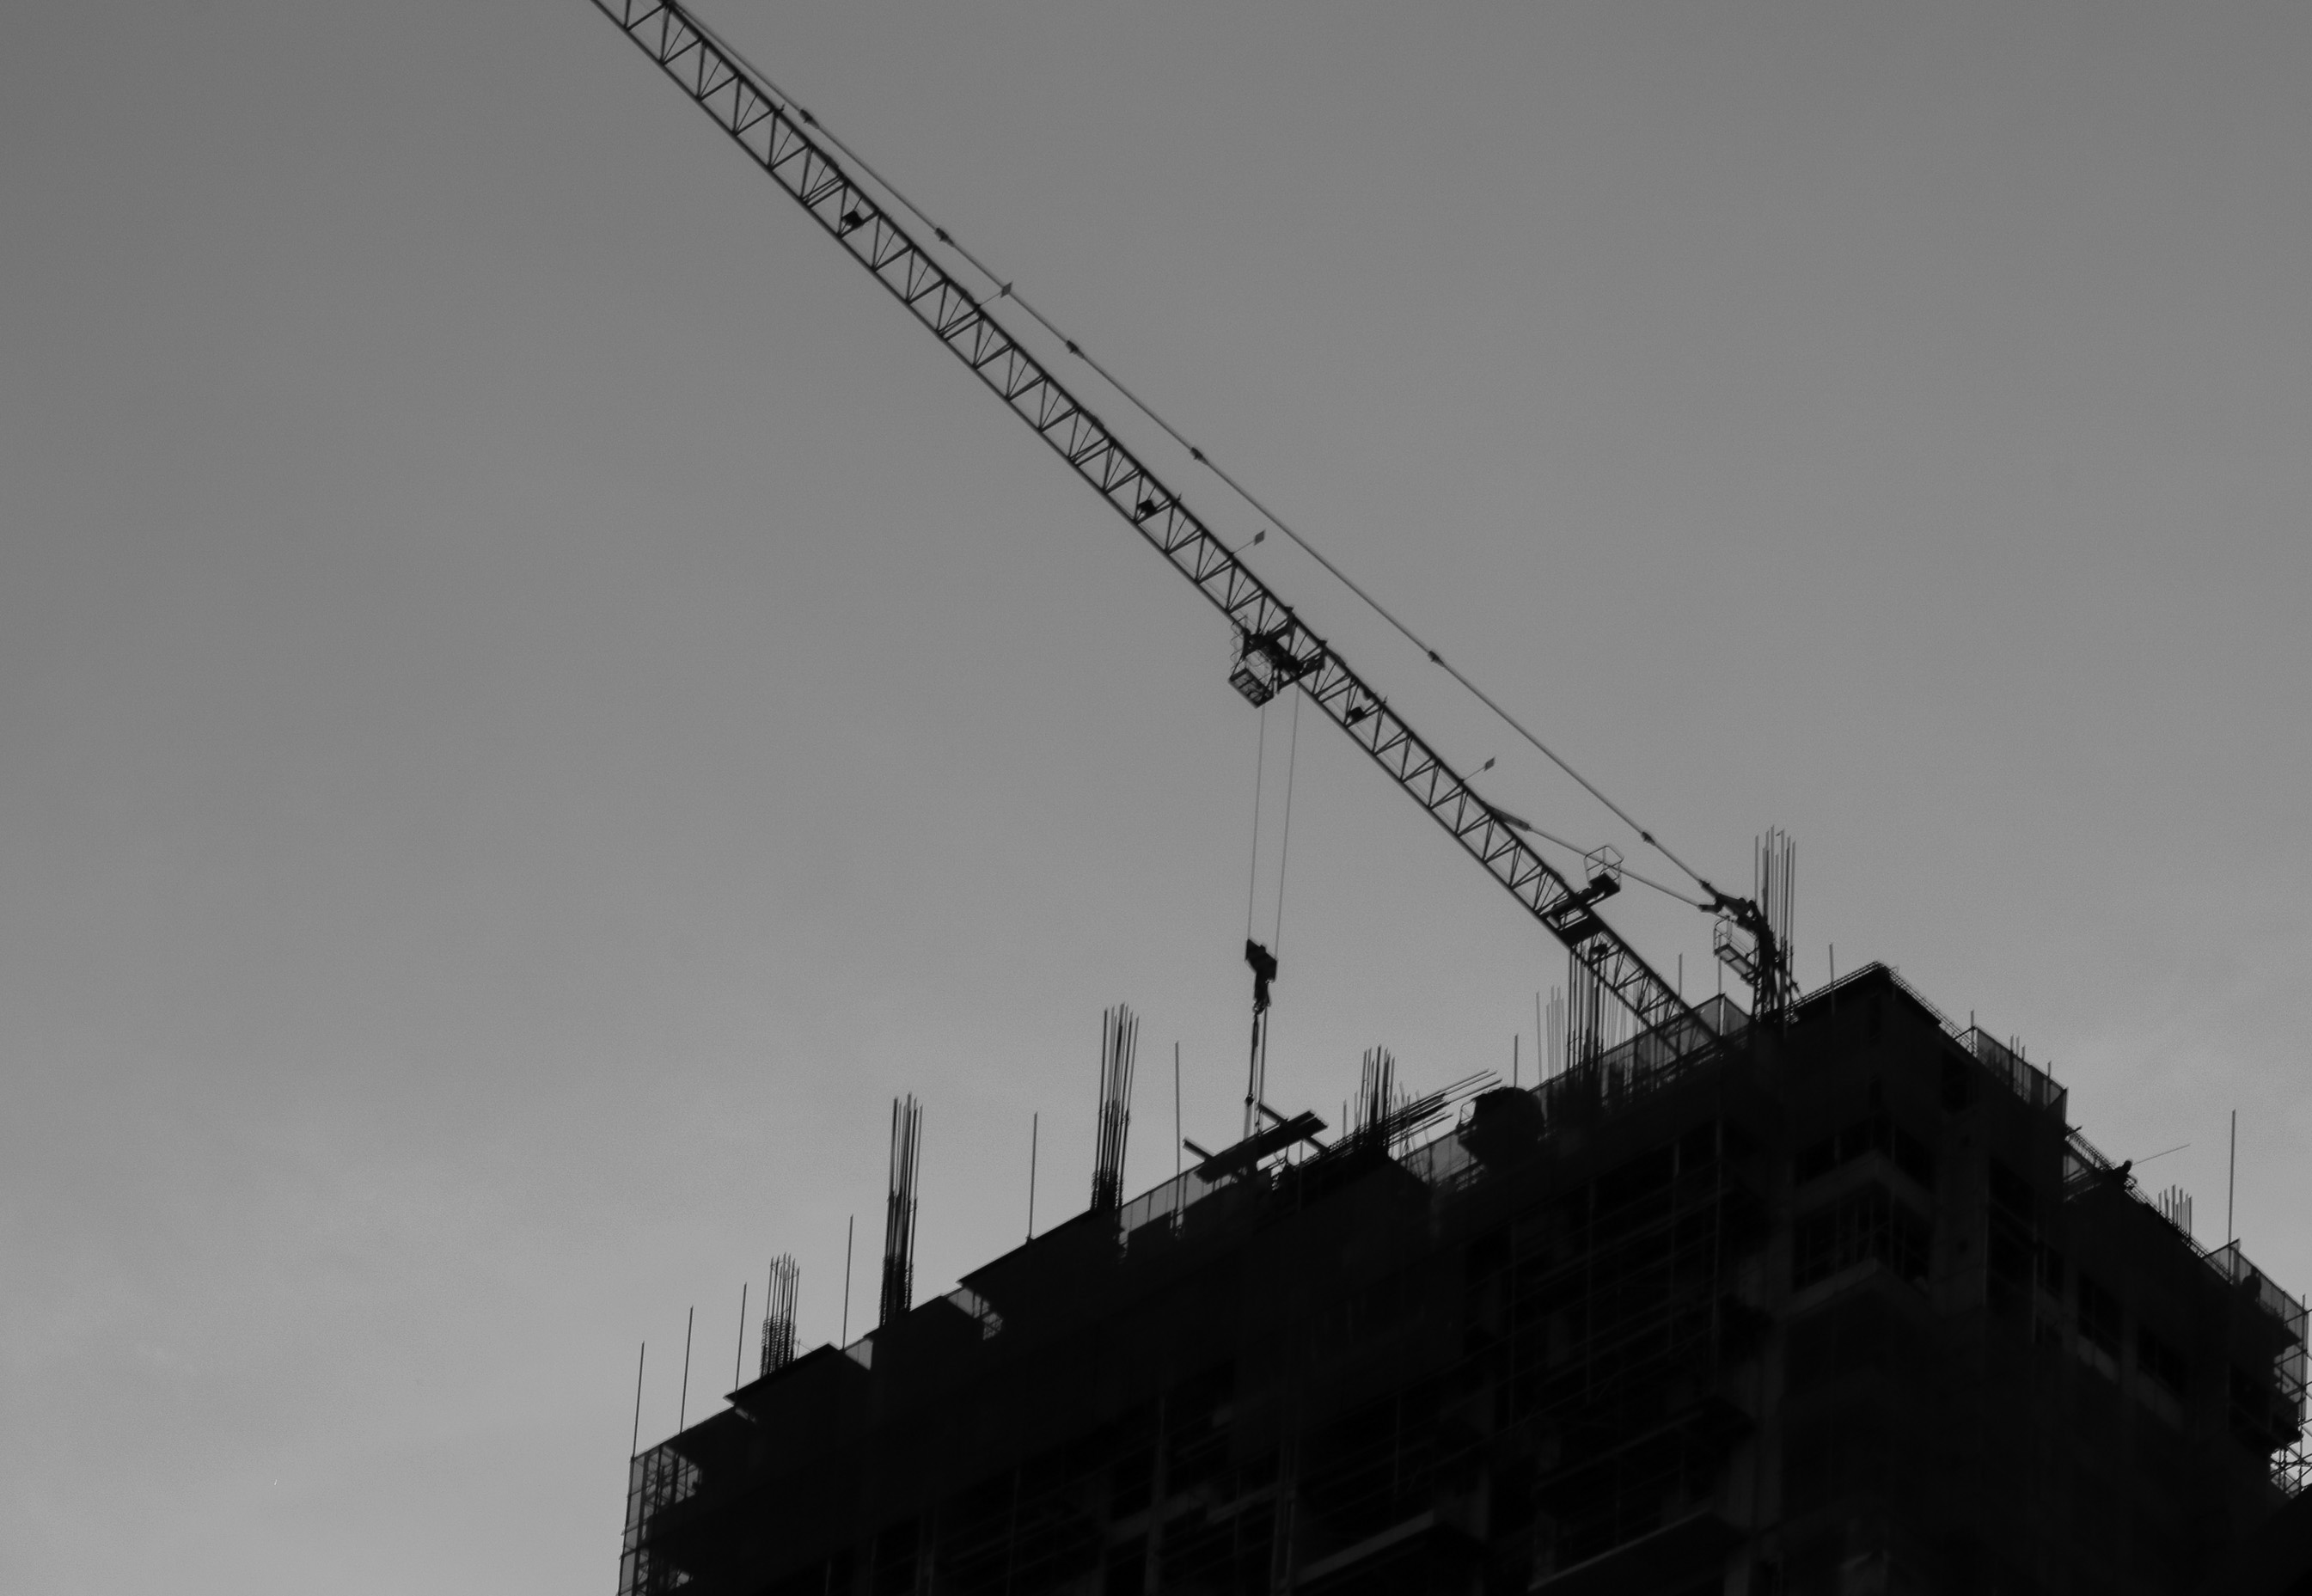
silhouette, black and white, architecture, sky, technology, sunset, skyline, building, city, steel, environment, line, high, vehicle, tower, equipment, mast, machine, industry, business, electricity, monochrome, energy, outdoors, scaffolding, crane, heavy, shape, under construction, monochrome photography, residential building